June 2025 South Africa floods

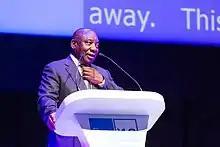
Cyril Ramaphosa

The National Disaster Management Centre has been activated. President Cyril Ramaphosa visited Eastern Cape on 13 June to oversee relief efforts; while visiting, he blamed the flooding on climate change. Some opposition political party members criticized the response of the Government and President.